Drinking game

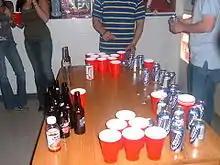
Beer pong is a drinking game in which players throw ping pong balls across a table, attempting to land each ball in a cup of beer on the other end.

Drinking games are games which involve the consumption of alcoholic beverages and often enduring the subsequent intoxication resulting from them. Evidence of the existence of drinking games dates back to antiquity. Drinking games have been banned at some institutions, particularly colleges and universities.